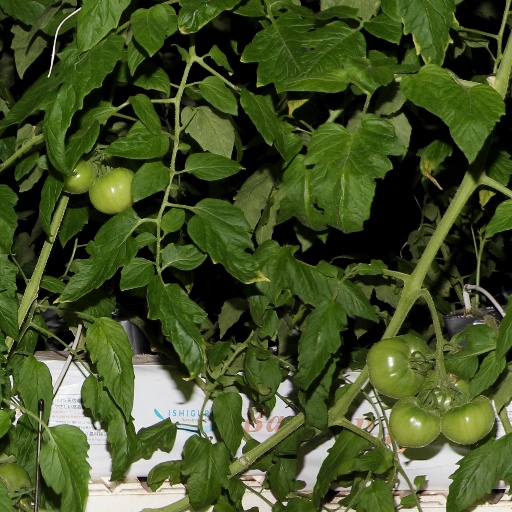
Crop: tomato